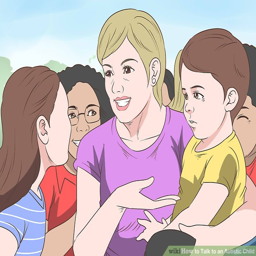
image titled talk to an autistic child step